119 series

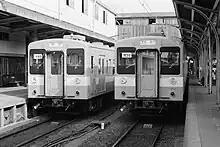
Two 119 series sets at Toyohashi Station in June 1983

From 3 March 2001, Iida Line services were switched to "wanman" driver-only operation.